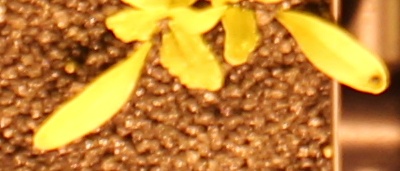
Label: Sugar beet